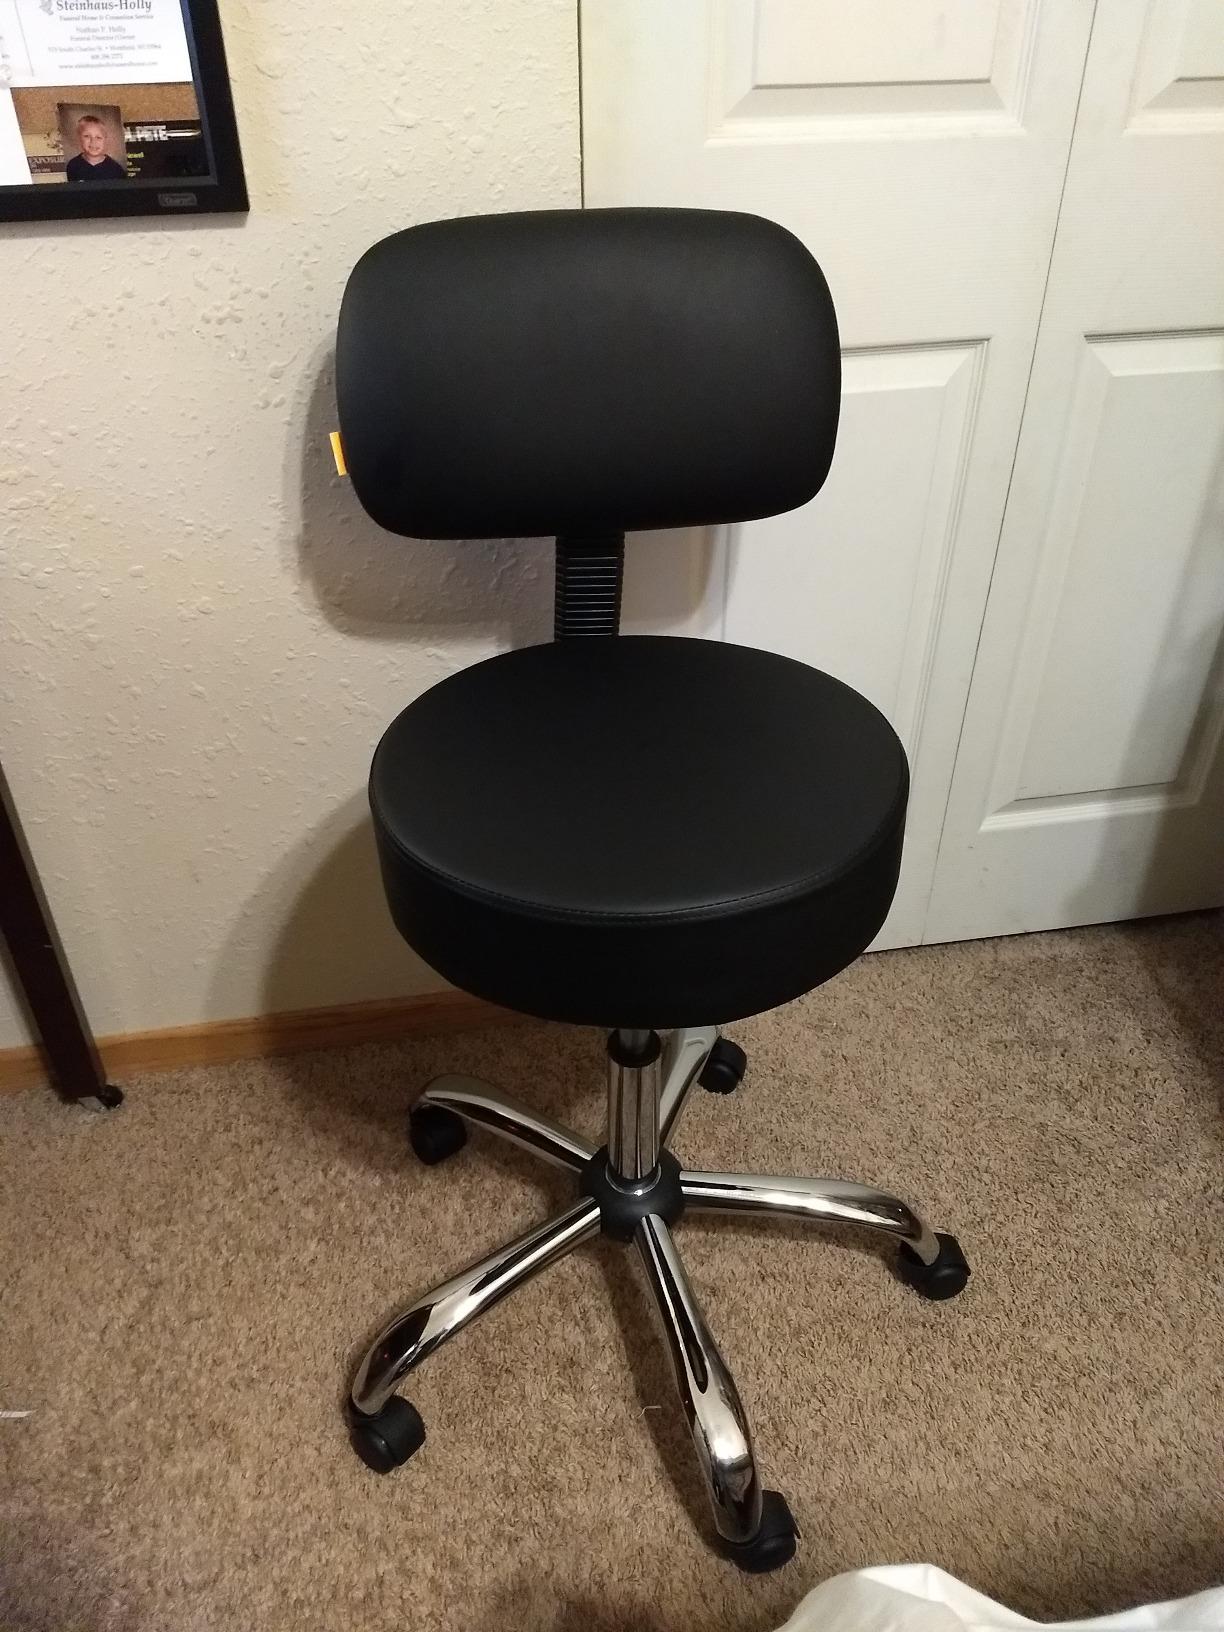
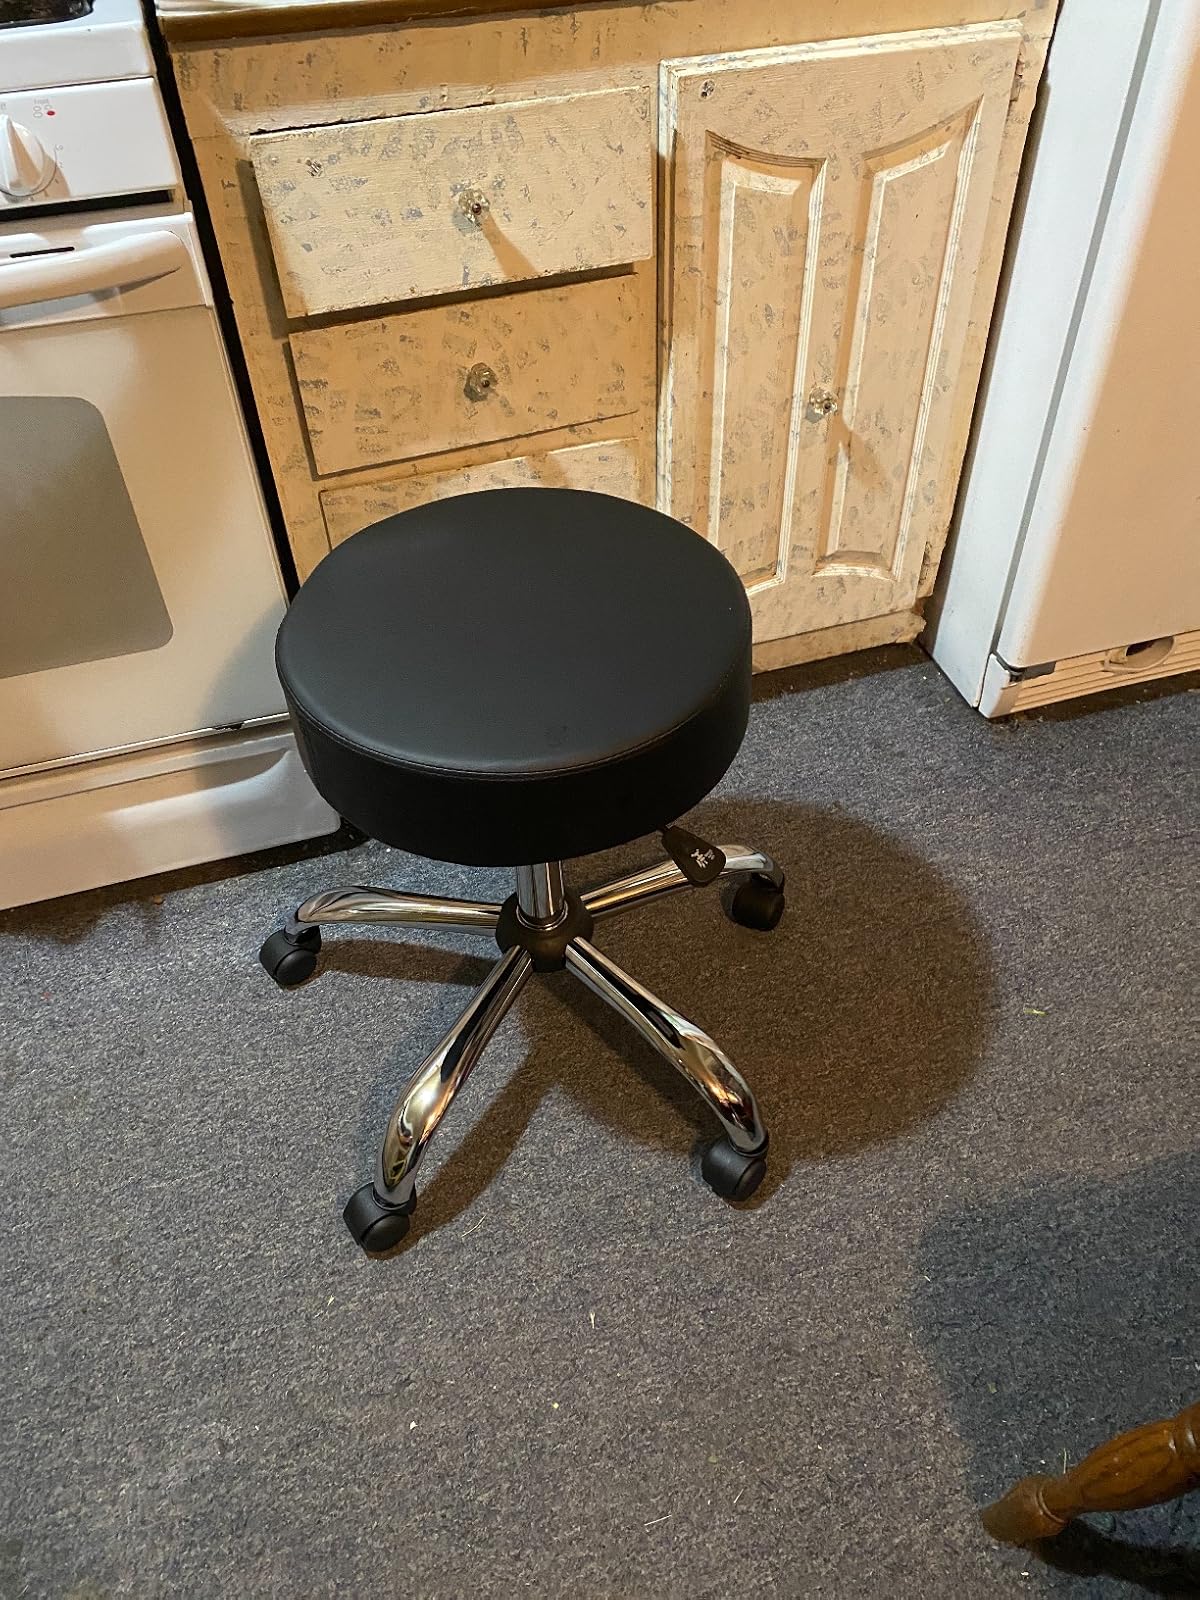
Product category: stool
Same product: no